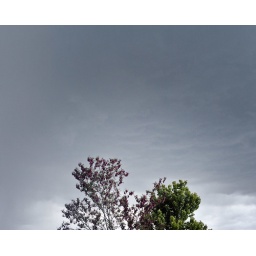
over at dave's. a thunderstorm started coming in. just shot three trees with three stages of storm clouds gathering.